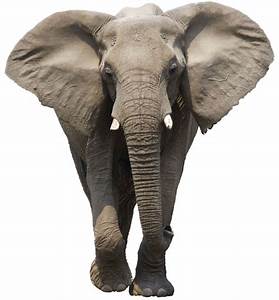
Label: elefante